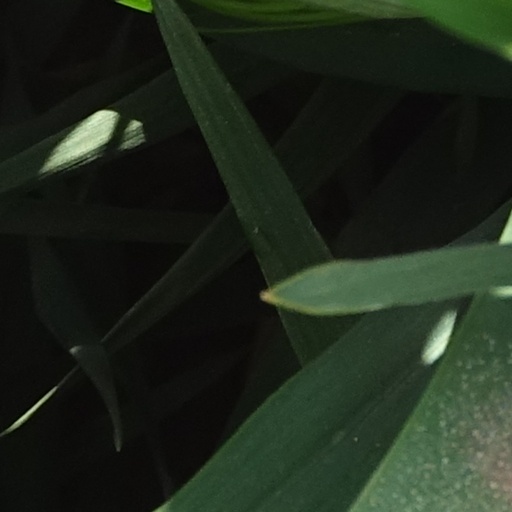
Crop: wheat